Structure of the Irish Defence Forces

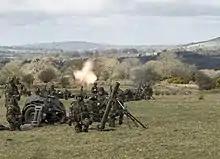
Artillery School live fire exercise

The Defence Forces Training Centre (DFTC) based at the Curragh Camp is provides professional training to the Irish Army: